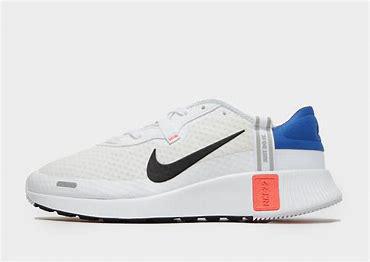
Brand: Nike
Model: Reposto